Aida Overton Walker

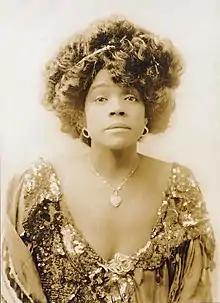
Walker in 1907

Aida Overton Walker (February 14, 1880 – October 11, 1914), also billed as Ada Overton Walker and as "The Queen of the Cakewalk", was an American vaudeville performer, actress, singer, dancer, choreographer, and wife of vaudevillian George Walker. She appeared with her husband and his performing partner Bert Williams, and in groups such as Black Patti's Troubadours. She was also a solo dancer and choreographer for vaudeville shows such as Bob Cole, Joe Jordan, and J. Rosamond Johnson's "The Red Moon" (1908) and S. H. Dudley's "His Honor the Barber" (1911).